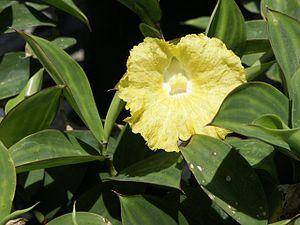
Monocostus est un genre monotypique de plantes à fleurs appartenant à la famille des Costaceae.